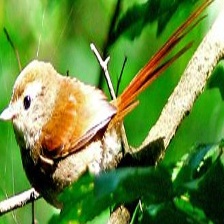
Species: AZARAS SPINETAIL
Scientific name: SYNALLAXIS AZARAE